Ada Krivic

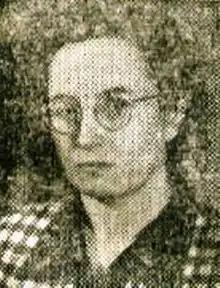

Ada Krivic (February 17, 1914 – July 31, 1995) was a Slovene partisan in World War II and a noted politician in Yugoslavia. She helped orphans and directed an organisation that assisted children with learning difficulties.